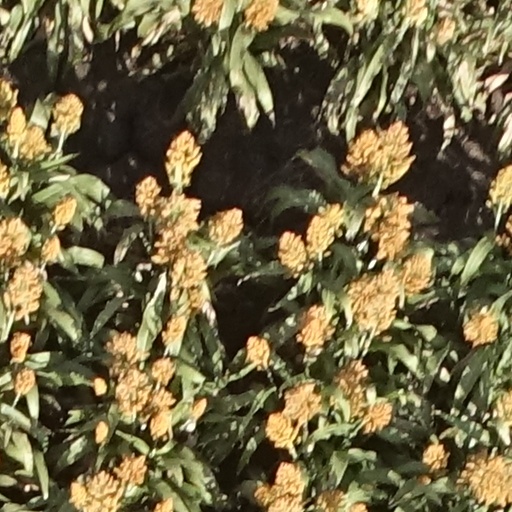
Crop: sorghum